Cyril Parry (cricketer)

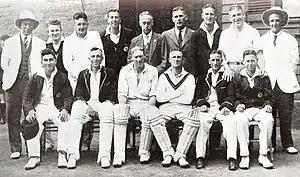
The Tasmanian cricket team in 1932. Parry is seated second from right.

Cyril Parry (14 October 1900 – 6 July 1984) was an Australian cricketer. He played first-class cricket for South Australia and Tasmania from 1925 to 1934.